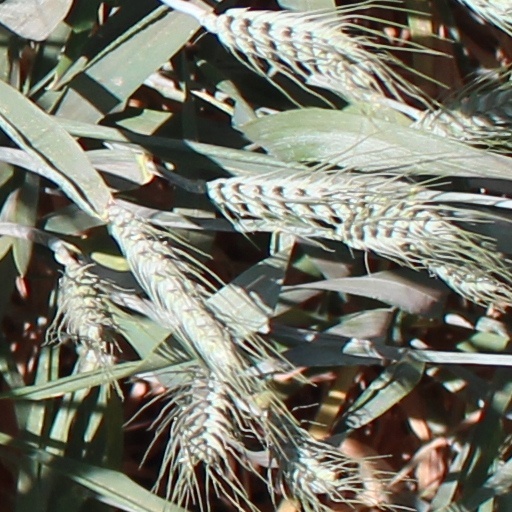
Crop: wheat